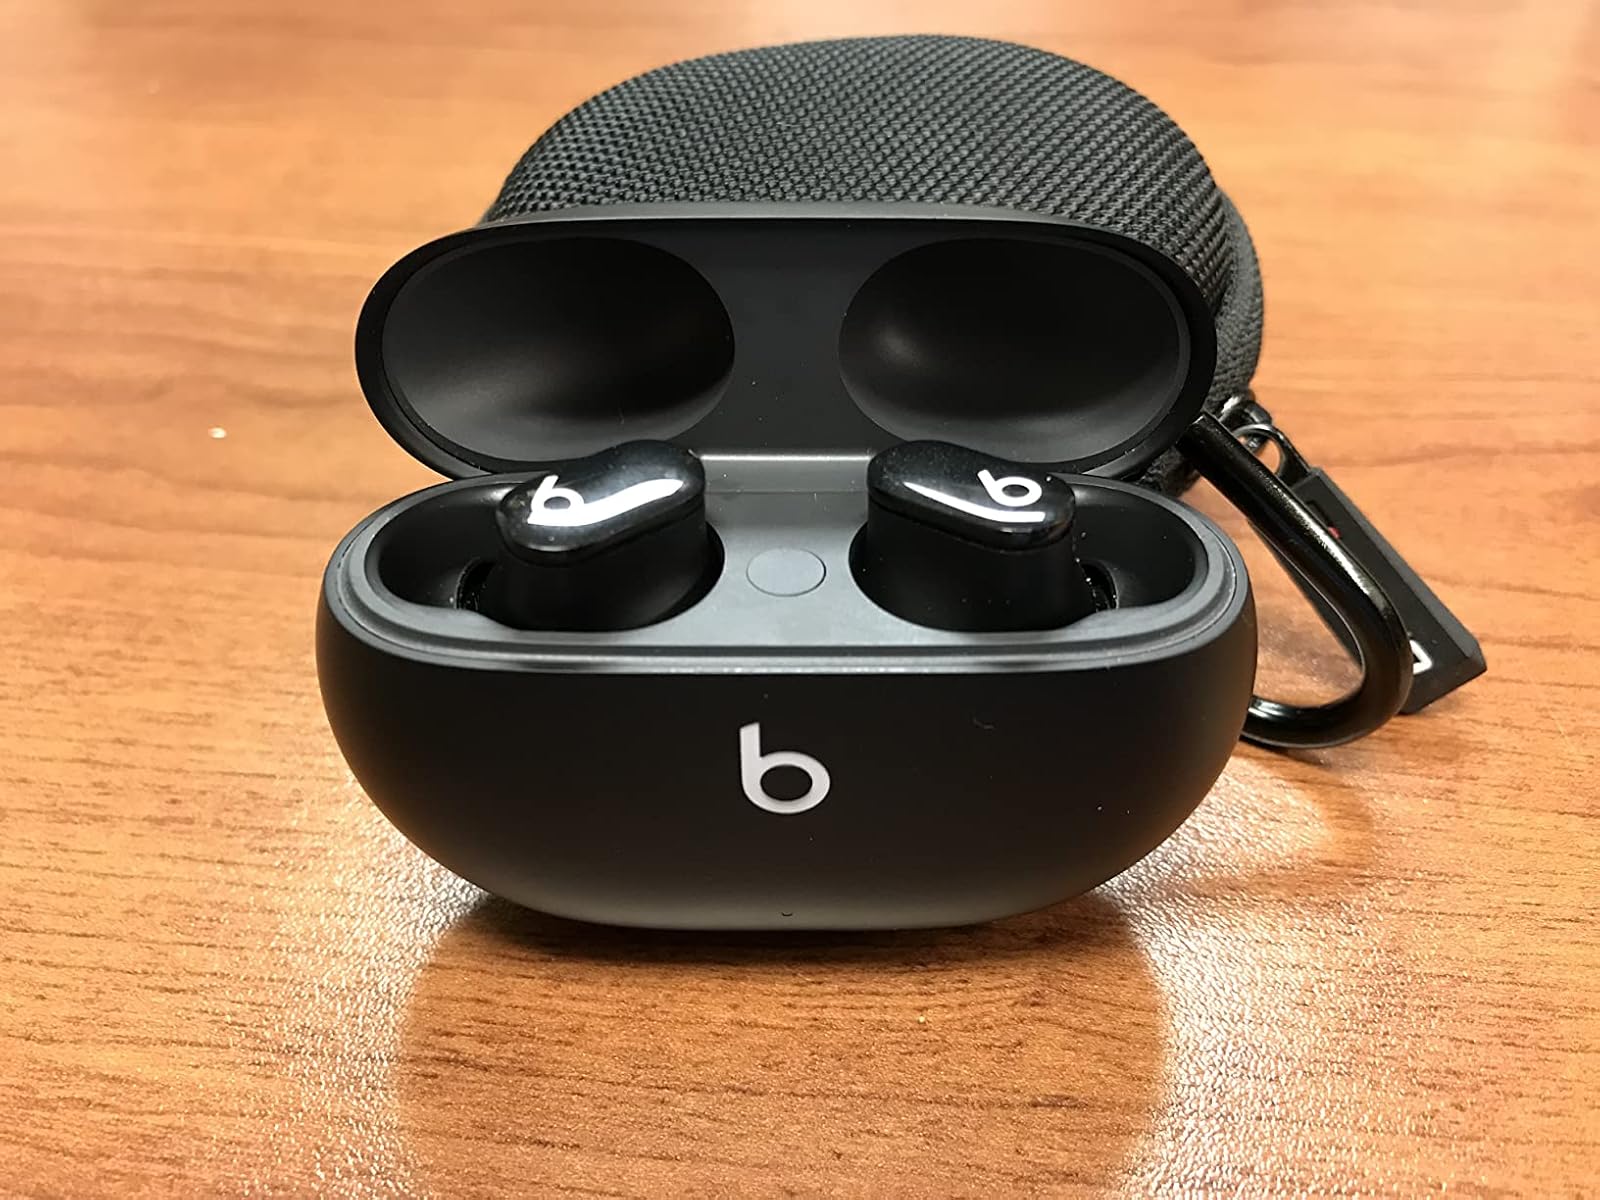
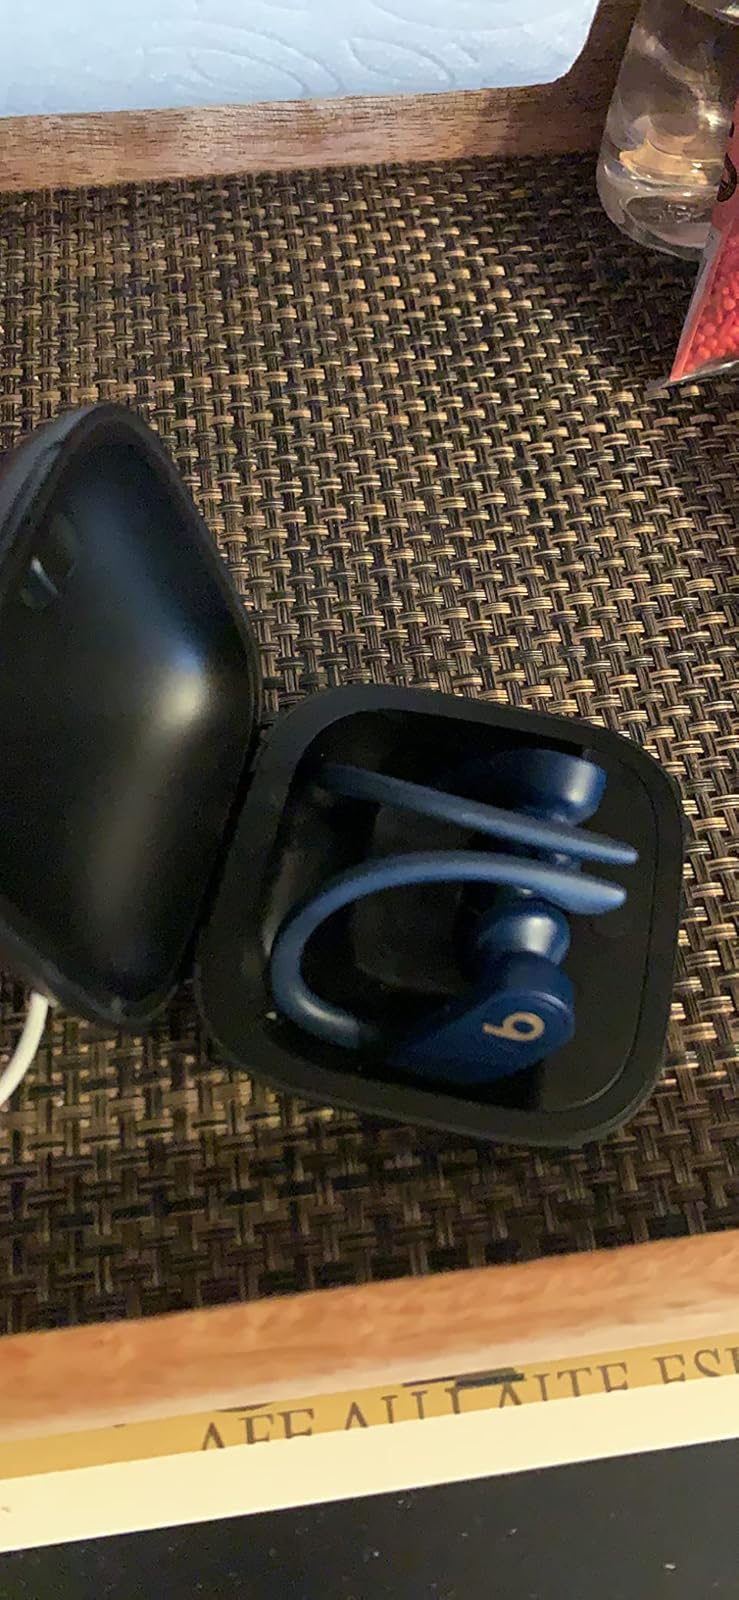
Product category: earbuds
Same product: no